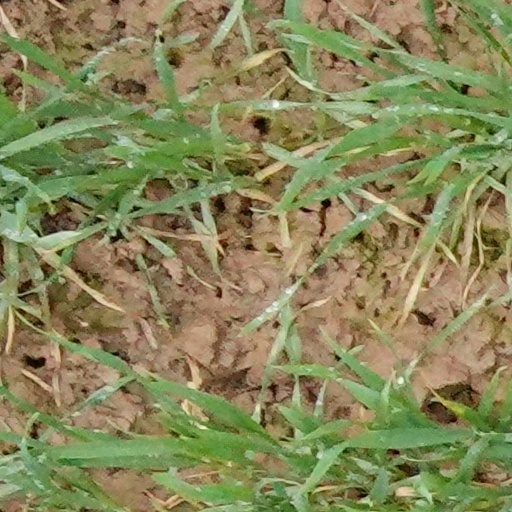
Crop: wheat